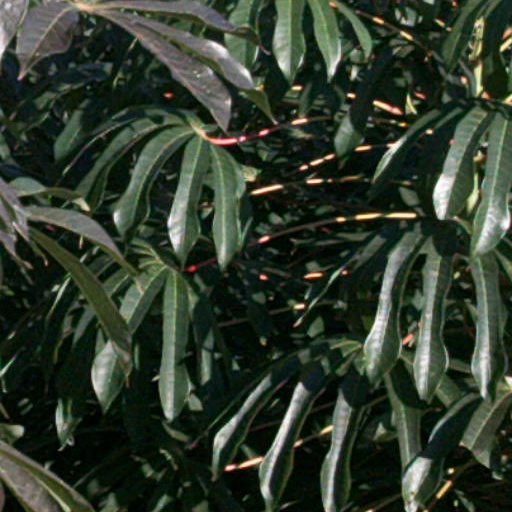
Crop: cassava